Margot Hellwig

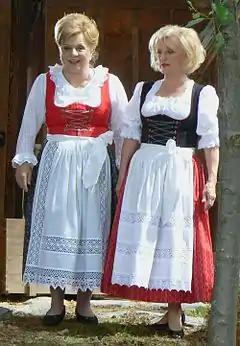
Maria & Margot Hellwig at Europapark Rust, 2007

Margot Hellwig (born Margot Fischer, 5 July 1941 also in Reit, married as Margot Lindermayr) is a German volksmusik singer.